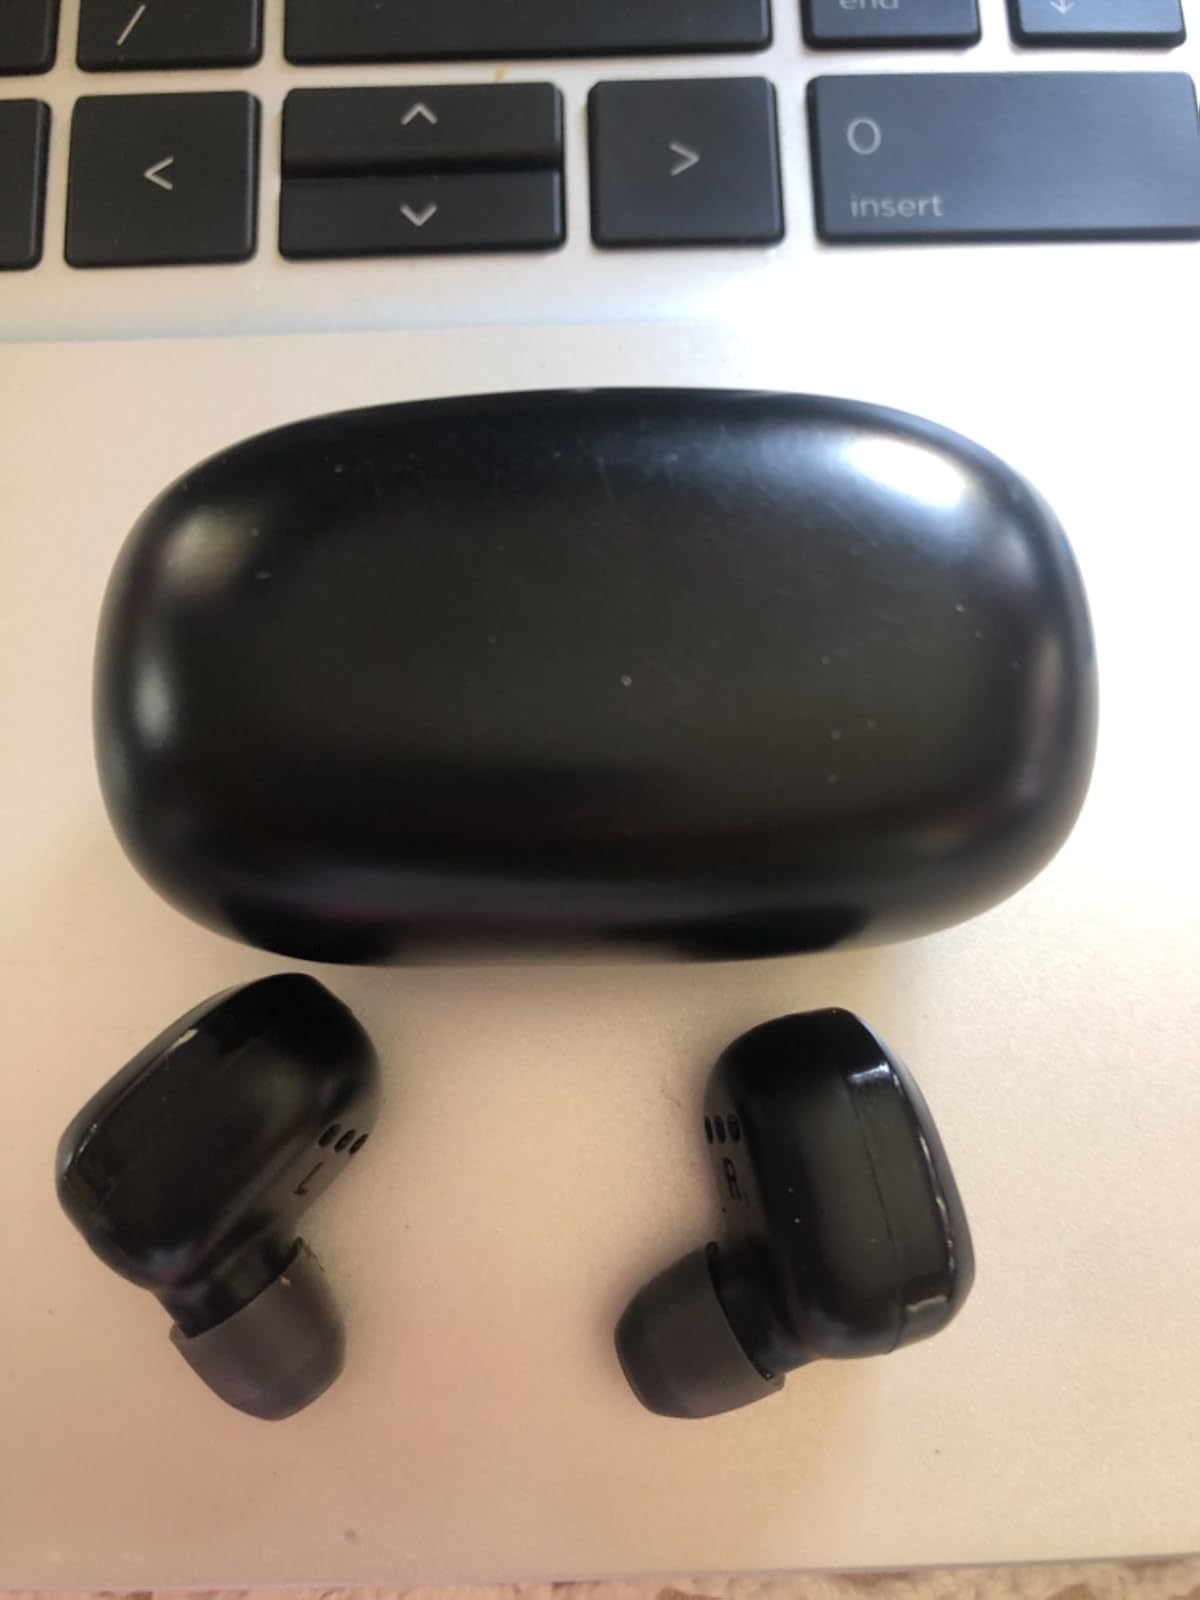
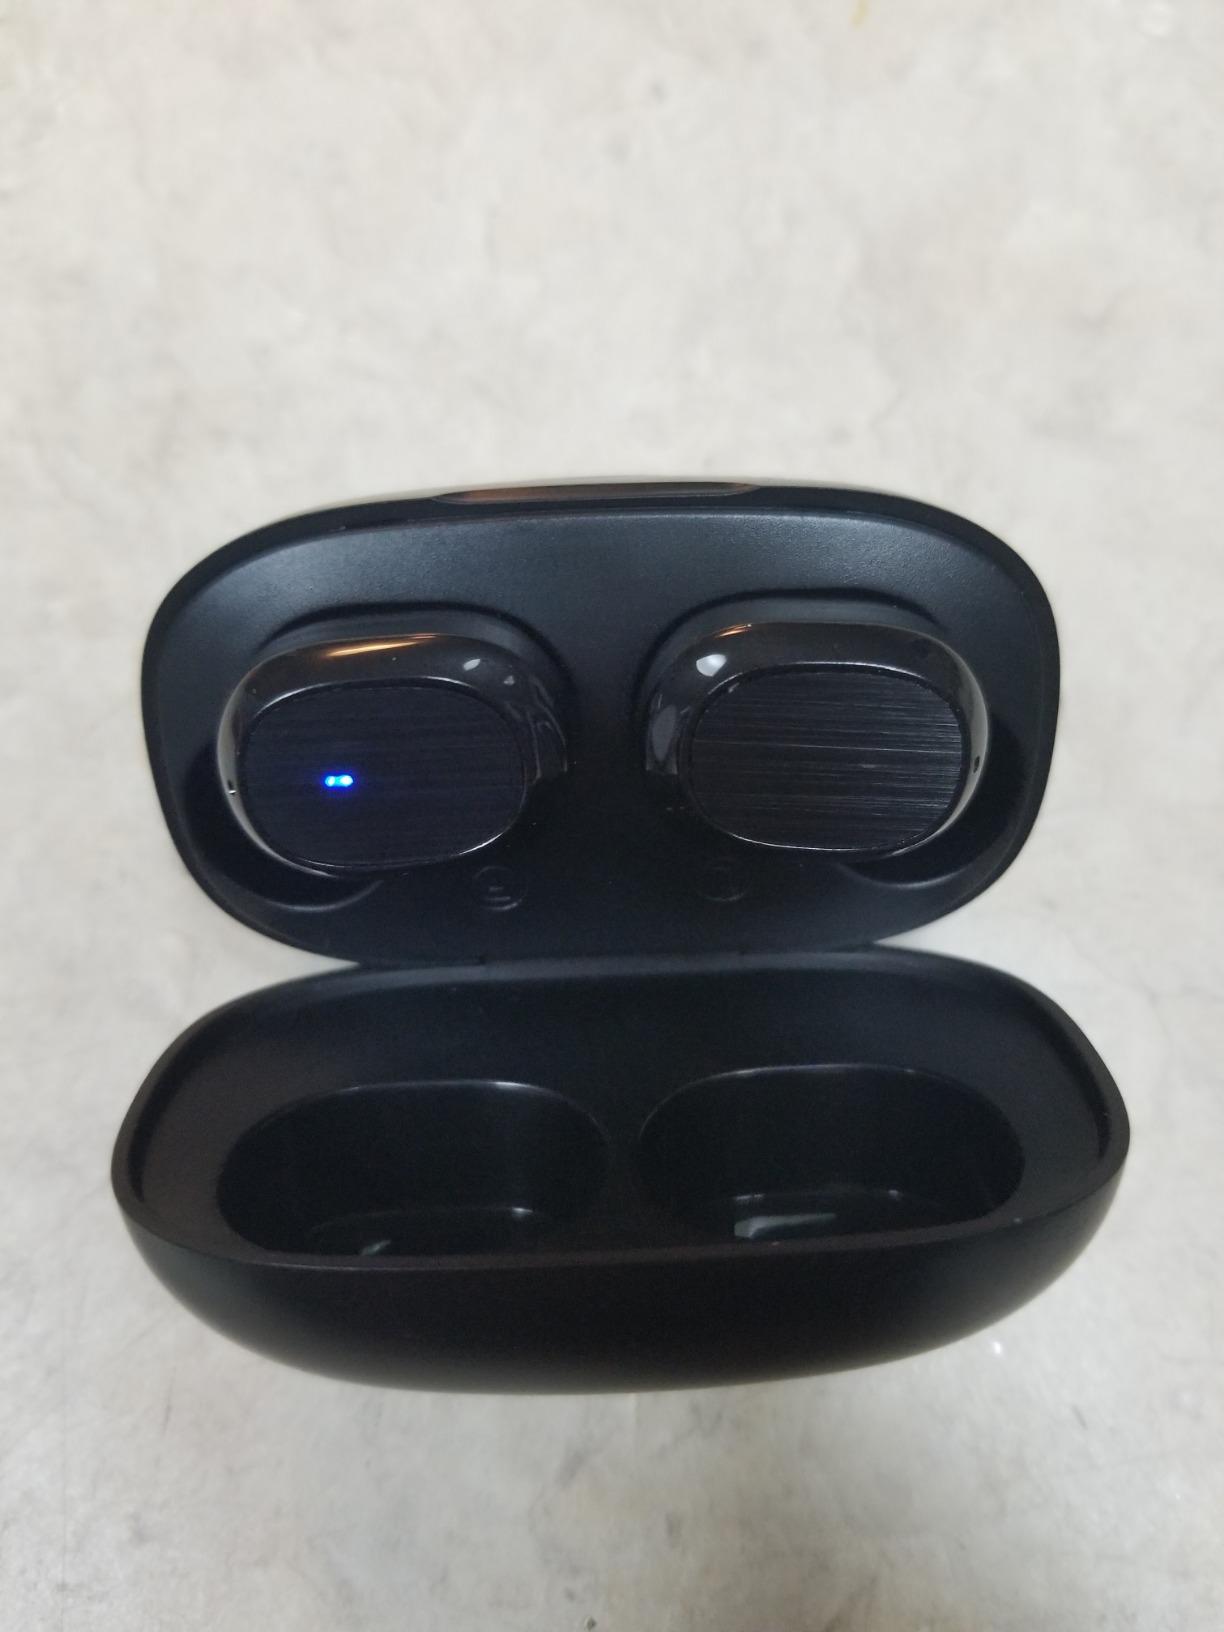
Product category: earbuds
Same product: yes